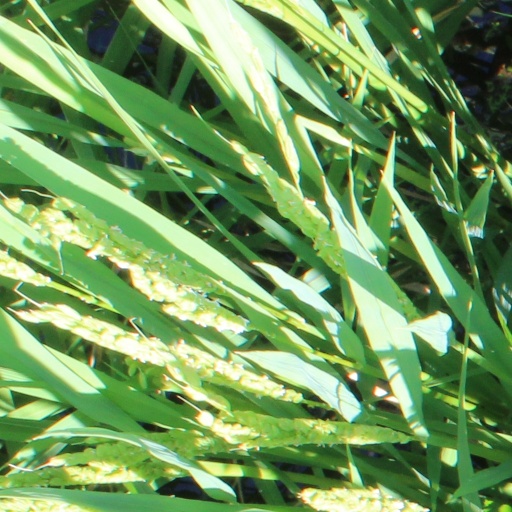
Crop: rice